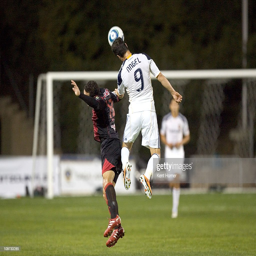
# heads the ball against football team during the second half at the exhibition game .